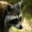
Label: raccoon